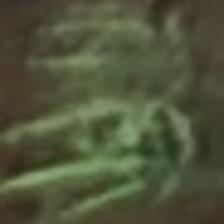
Label: clustered